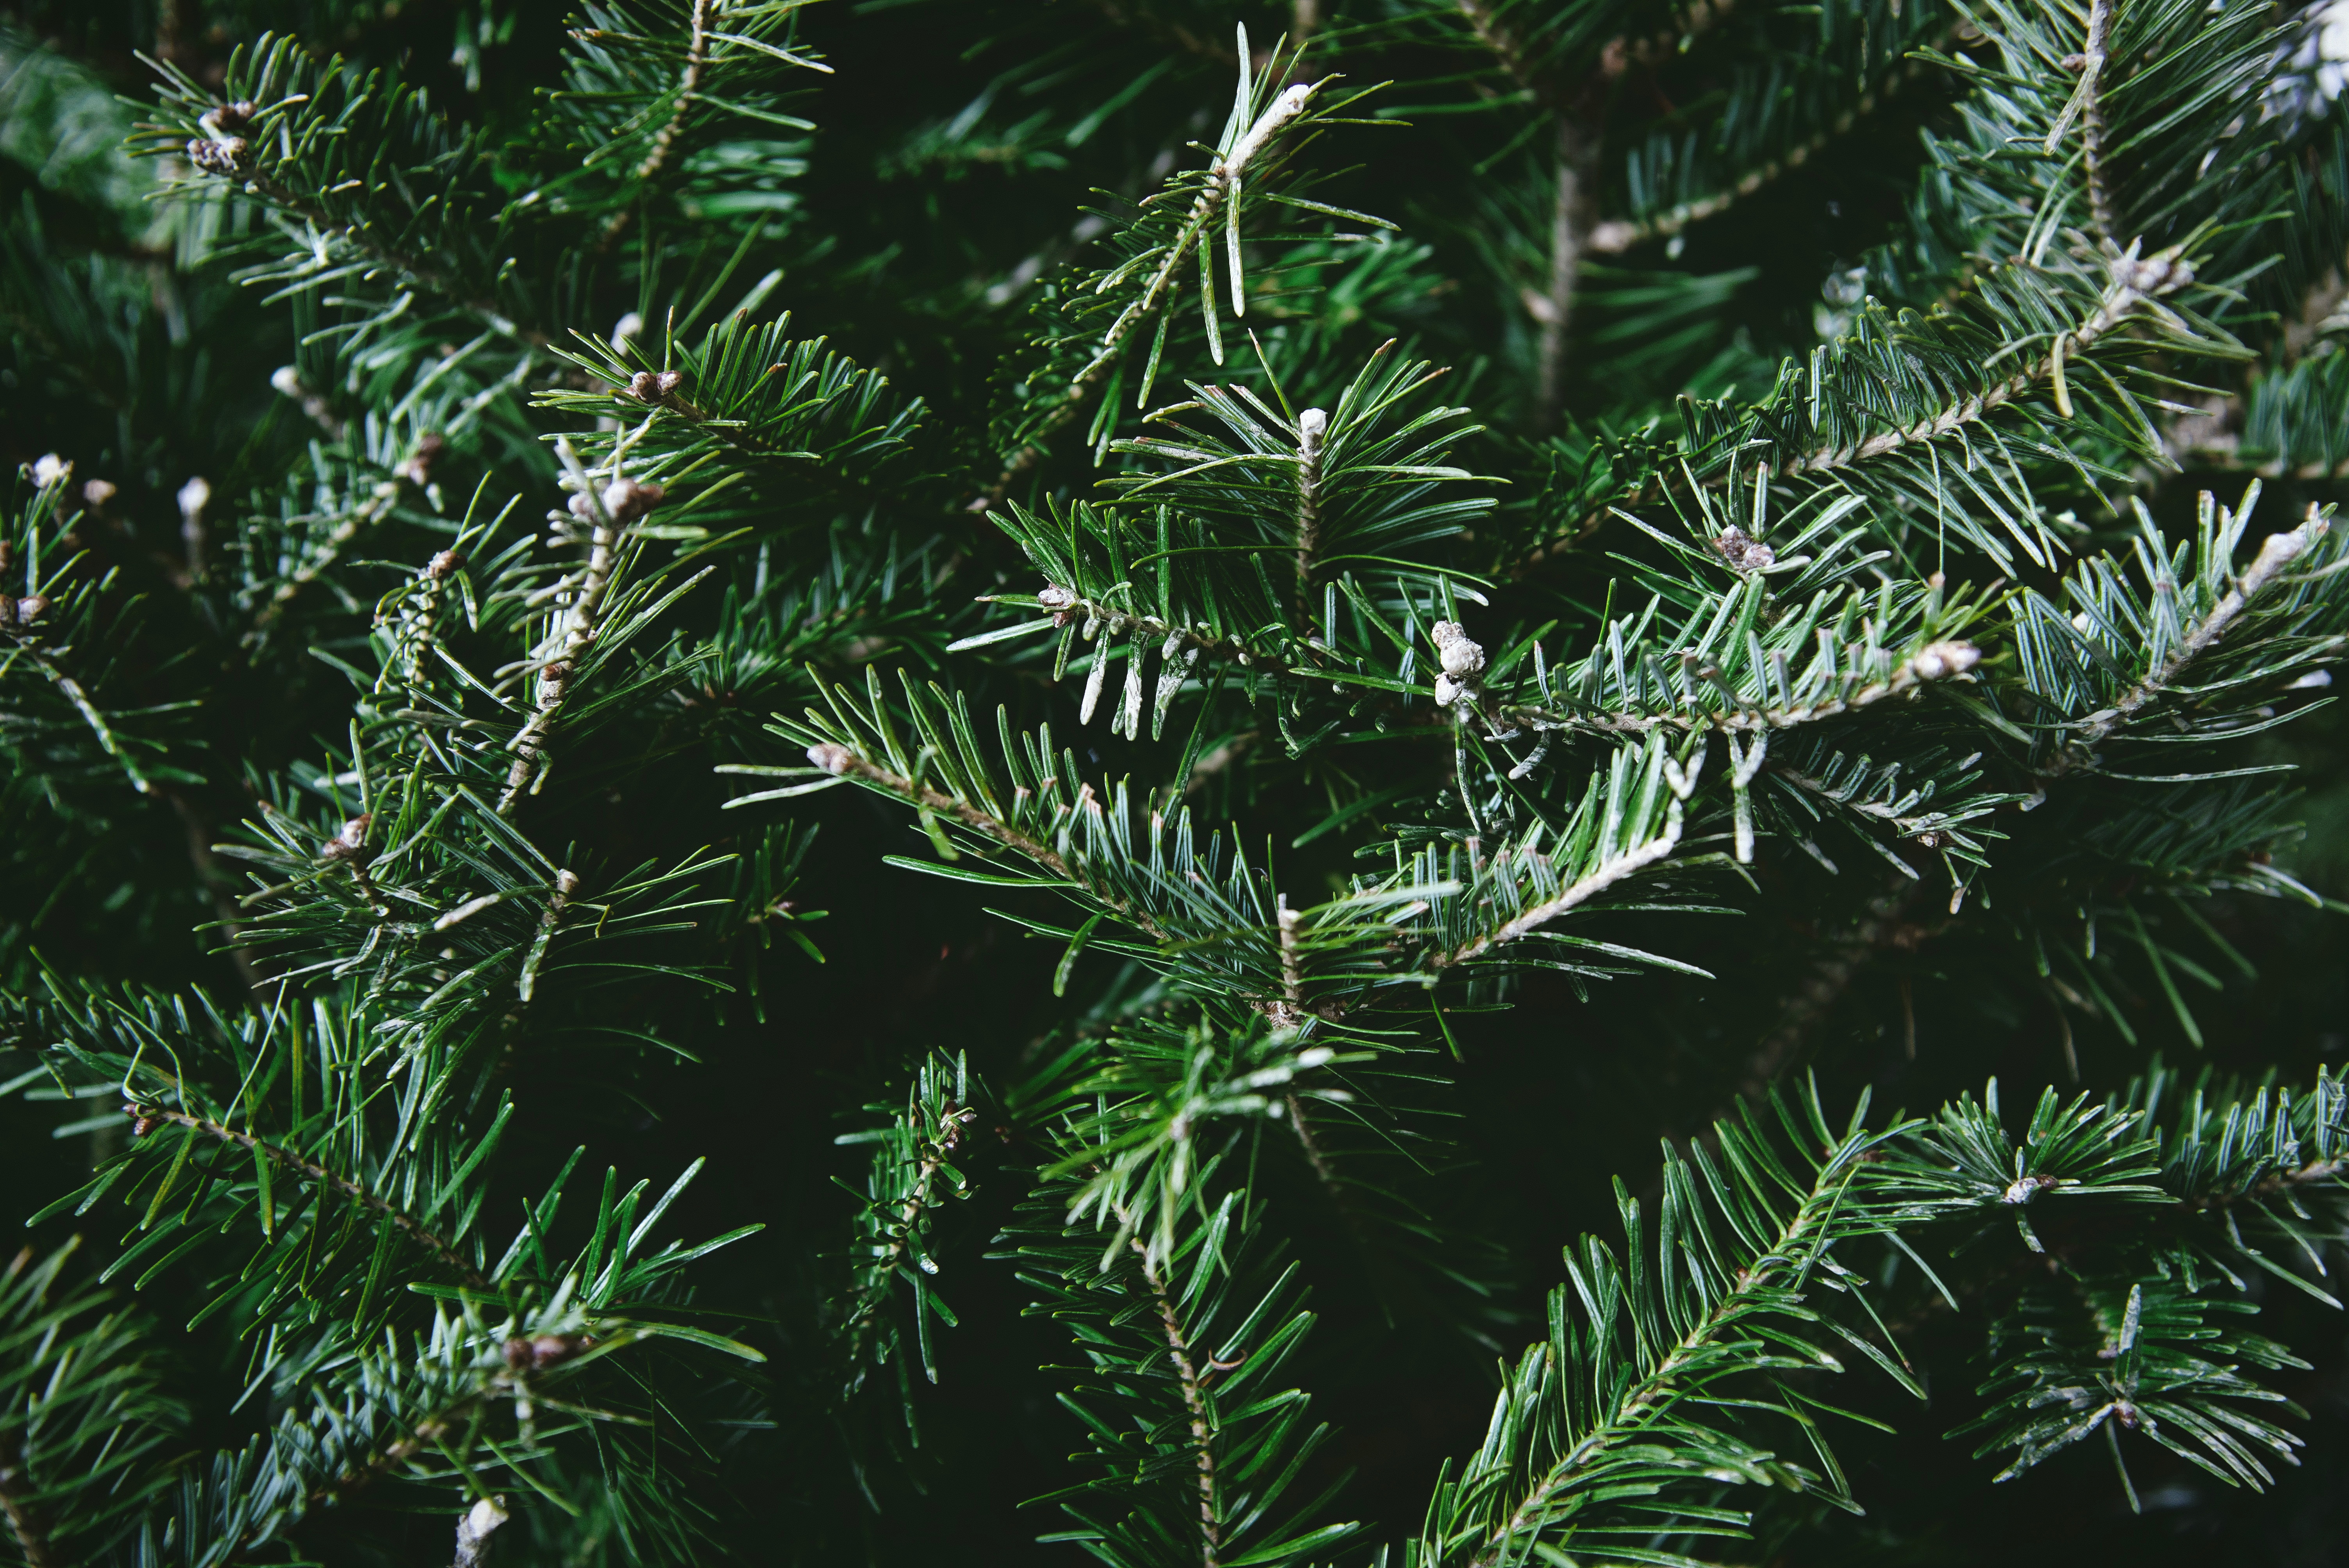
tree, branch, plant, leaf, flower, evergreen, botany, fir, twig, conifer, spruce, shrub, ecosystem, woody plant, temperate coniferous forest, land plant, arecales